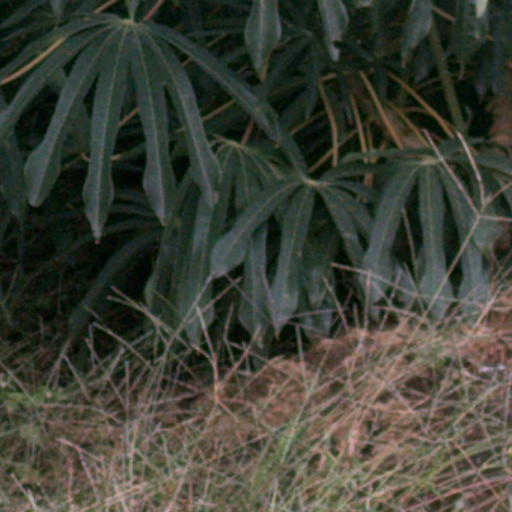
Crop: cassava